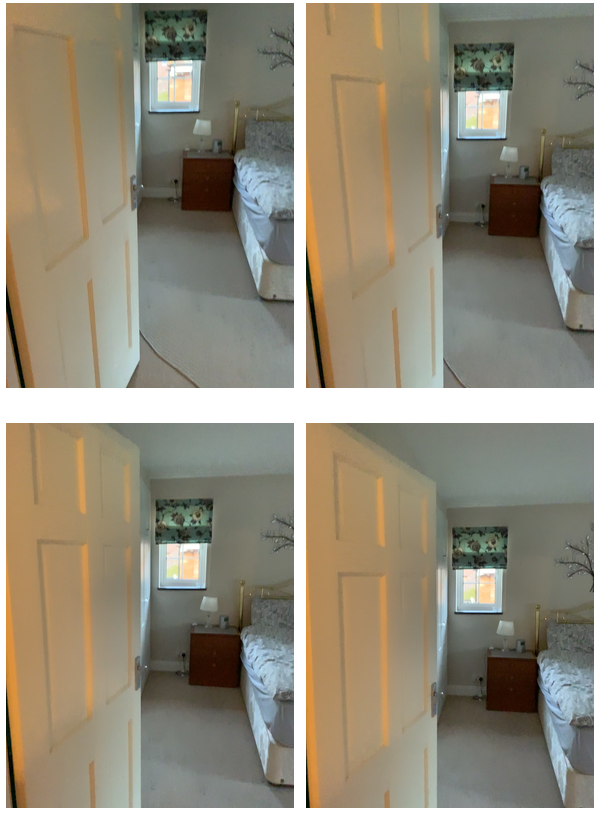Task instruction: Open the door.
Answer: {"task_instruction": "Open the door.", "nodes": ["handle", "door"], "edges": [{"functional_relationship": "openorclose", "object1": "handle", "object2": "door", "spatial_relations": ["right_of", "in_front_of", "close"], "is_touching": true}], "action_type": "pull", "function_type": "open_close_control"}